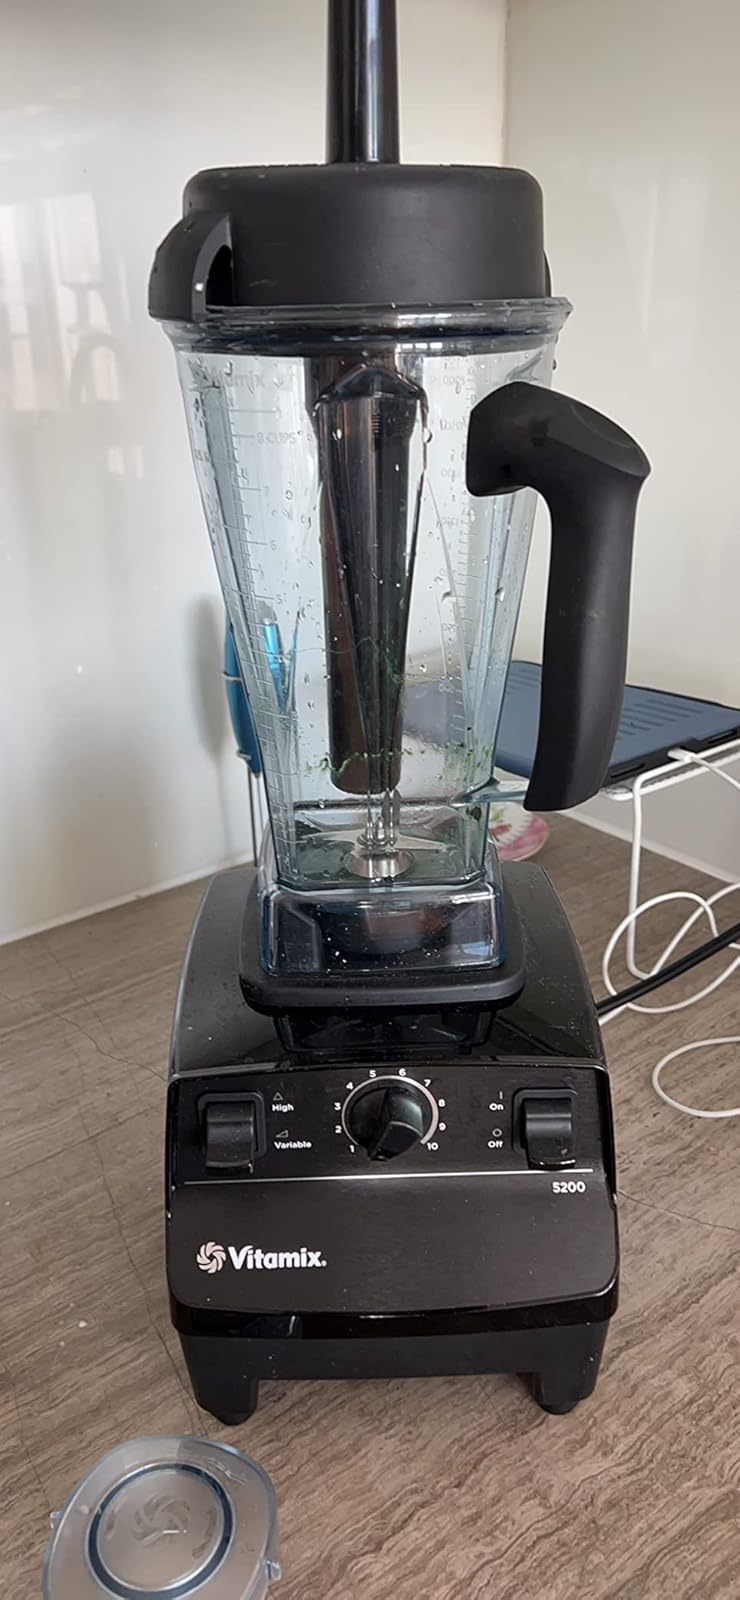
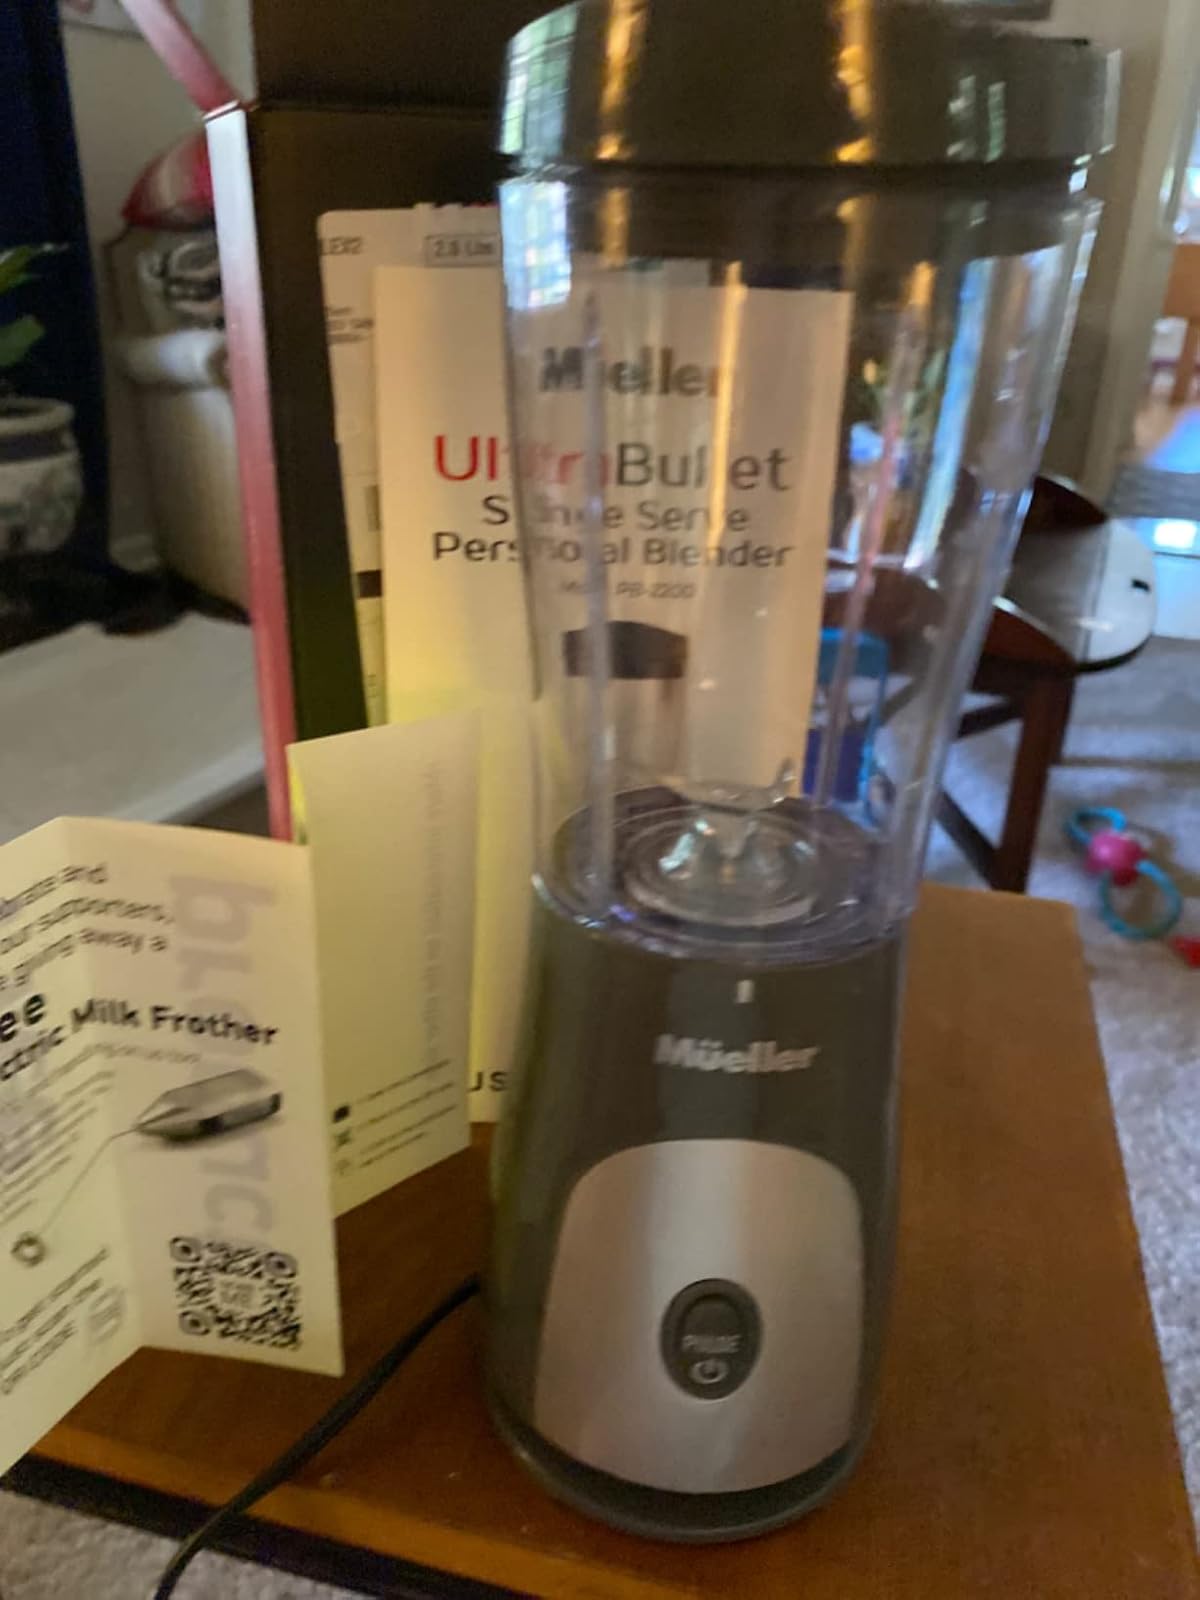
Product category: items_blender
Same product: no